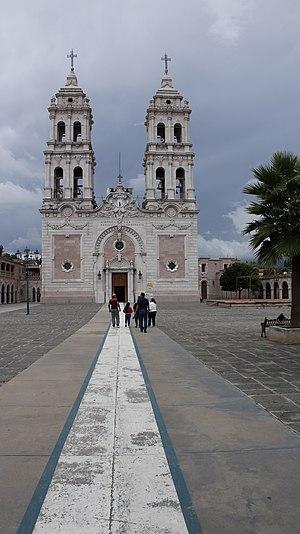
Totatiche est un village et une municipalité de l'État de Jalisco au Mexique.